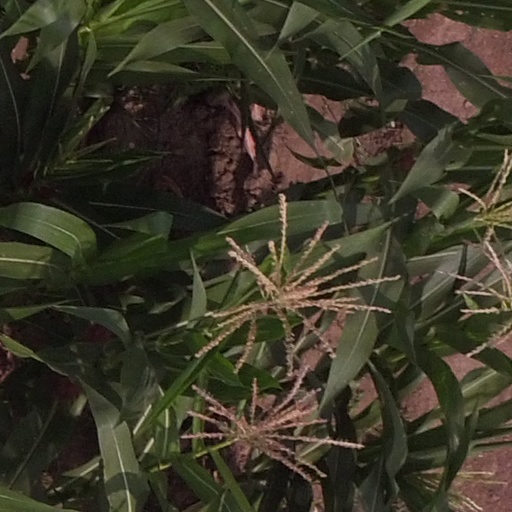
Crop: maize; corn